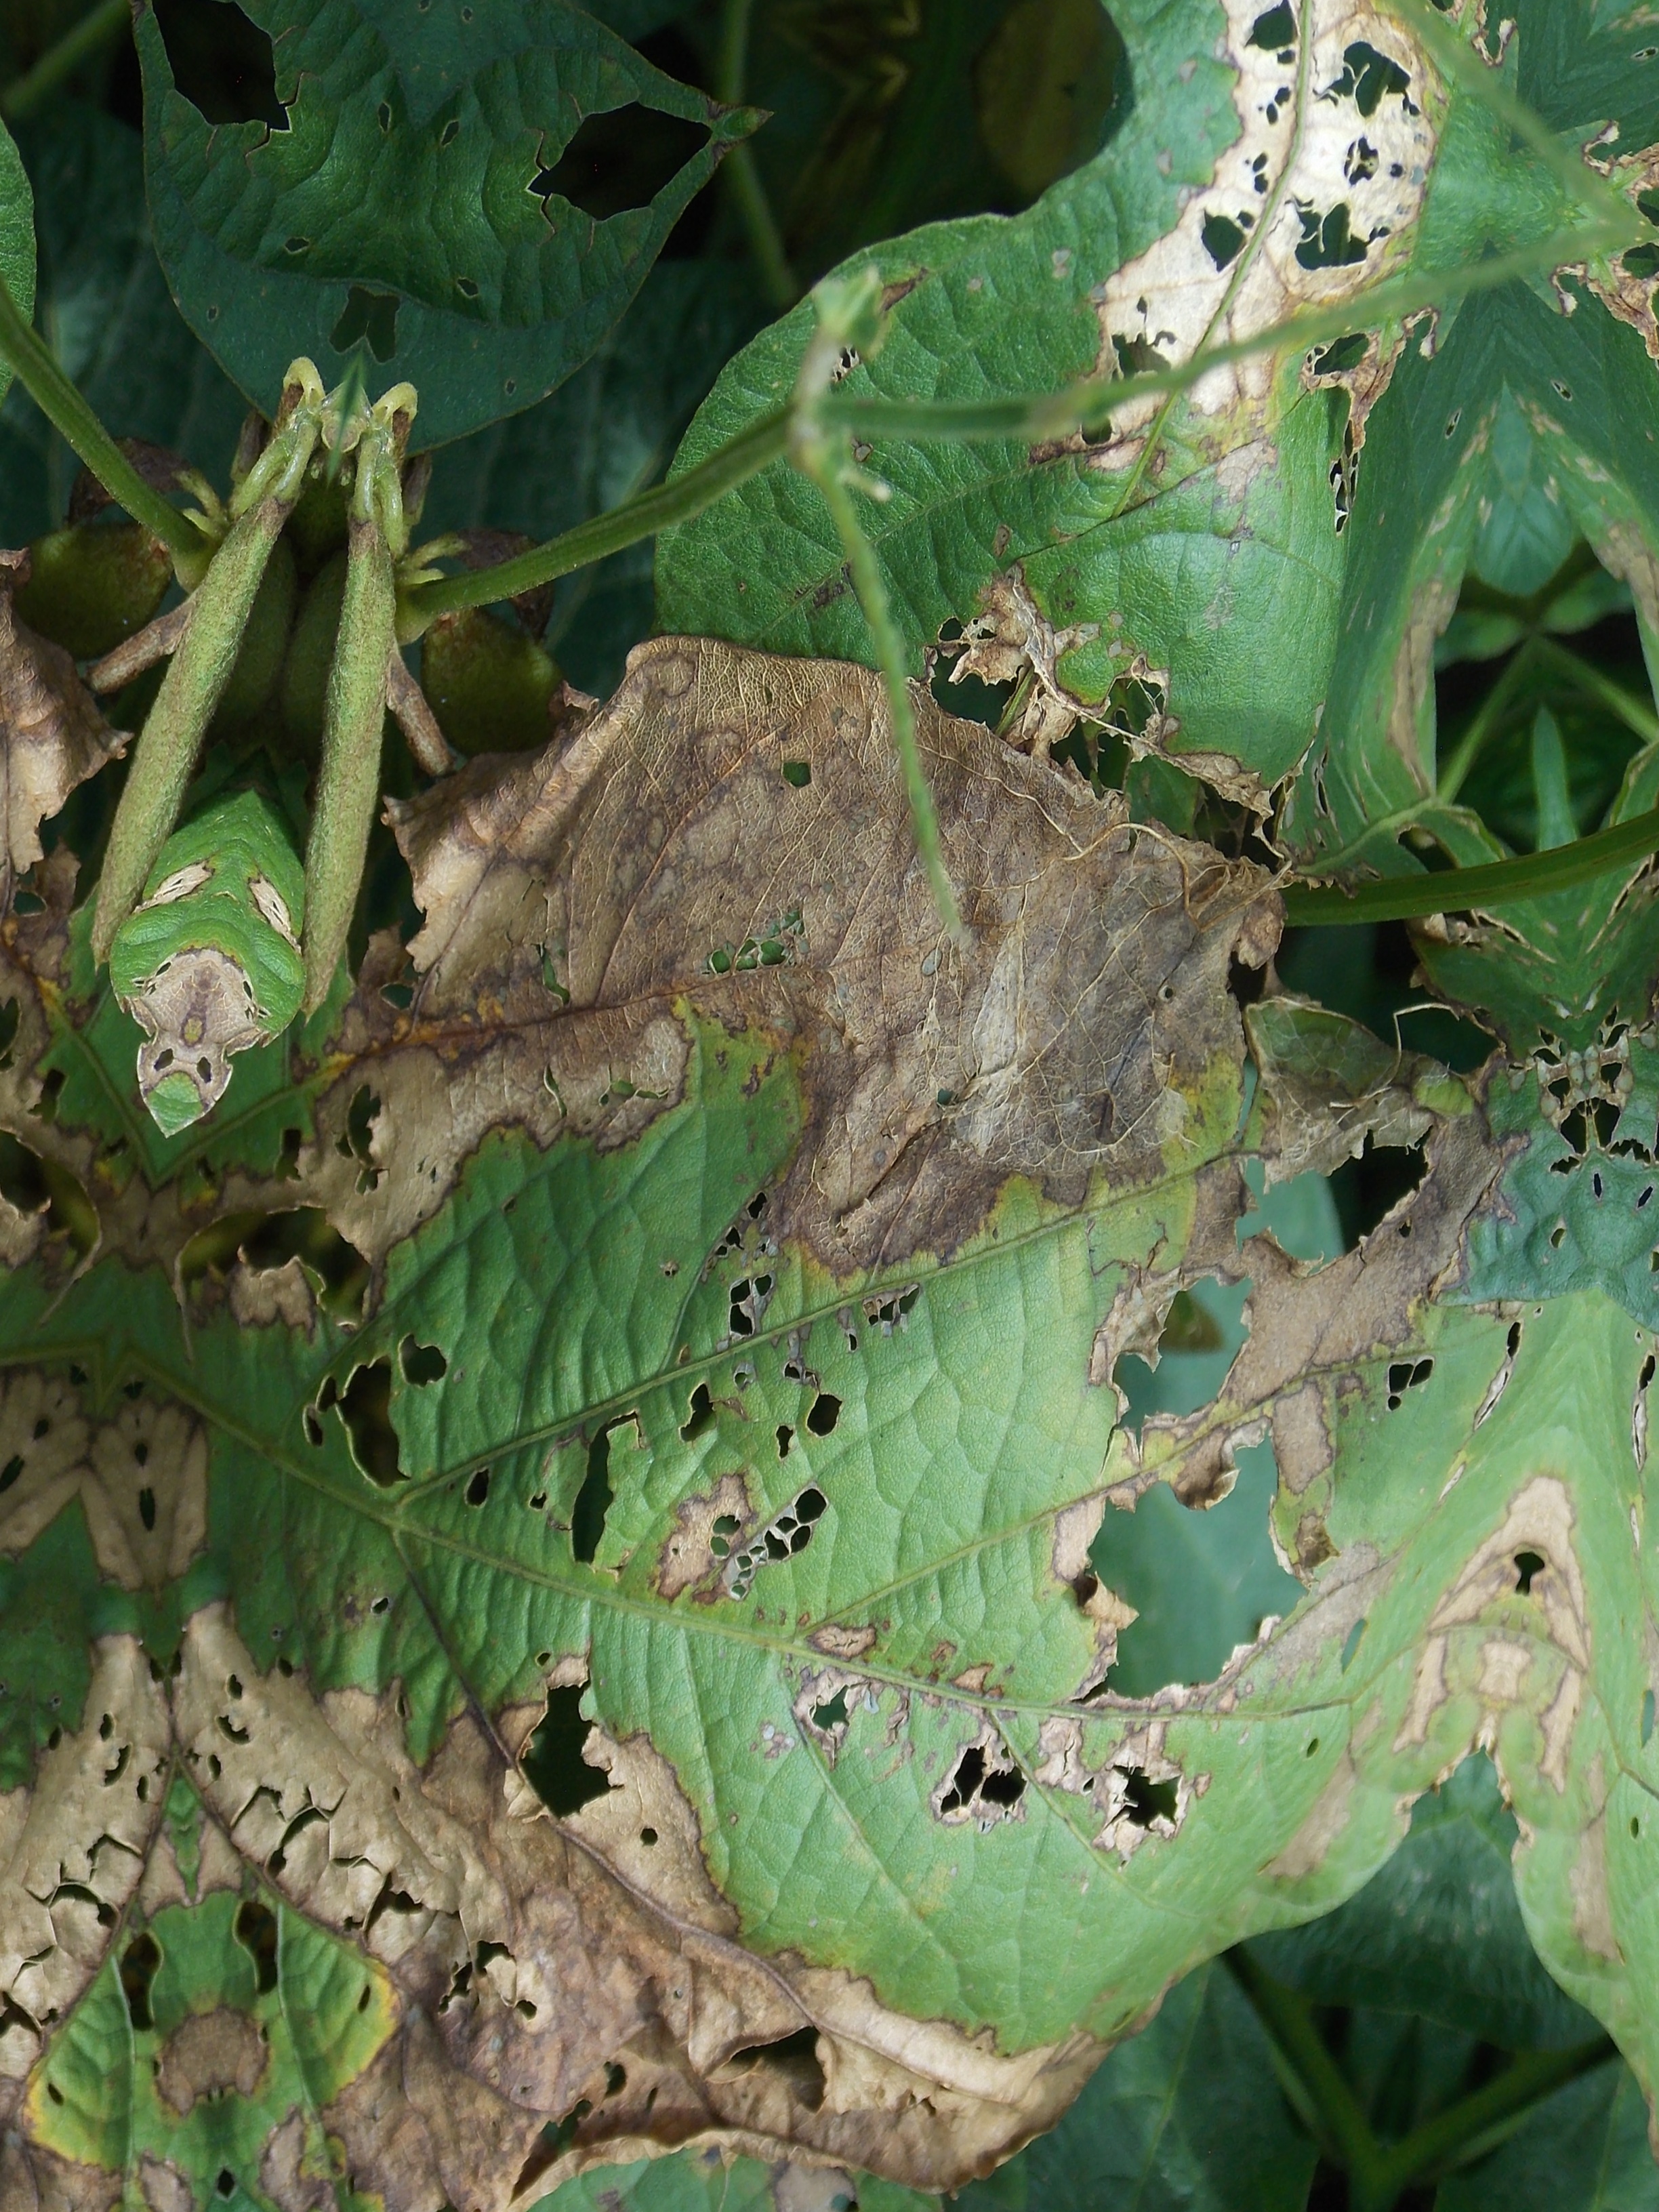
Label: Disease